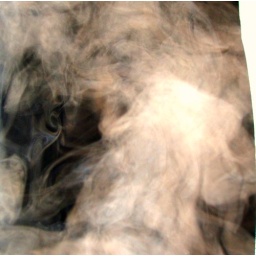
back of woman in white dress with no apparent head..........intriguing CocaCola-type sign U/D where A1 &amp;amp; B1 meet